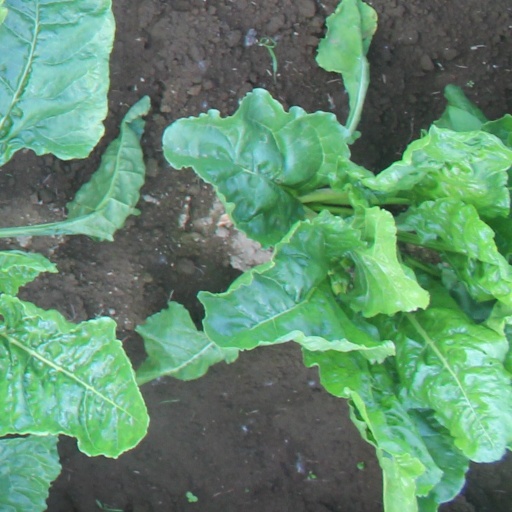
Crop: sugar beet